V for Vendetta (film)

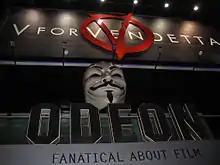
"V for Vendetta" playing at Odeon Leicester Square, London, March 2006

The film adopts extensive imagery from the 1605 Gunpowder Plot, in which a group of Catholic conspirators plotted to destroy the Houses of Parliament in order to spark a revolution in Great Britain. The film was originally scheduled for release on the weekend of 5 November 2005, the Plot's 400th anniversary, with the tag line "Remember, remember the 5th of November", taken from a traditional British rhyme memorialising the event. However, the marketing angle lost much of its value when the release date was pushed back to 17 March 2006. Many have speculated that the delay was caused by the London tube bombing on the 7 July and the failed 21 July bombing. The filmmakers have denied this, saying that the delays were due to the need for more time to finish the visual effects production. "V for Vendetta" had its first major premiere on 11 December 2005, at Butt-Numb-A-Thon, followed by a premiere on 13 February 2006 at the Berlin Film Festival. It opened for general release on 17 March 2006 in 3,365 cinemas in the United States, the United Kingdom and six other countries.